Trollhunters: Rise of the Titans

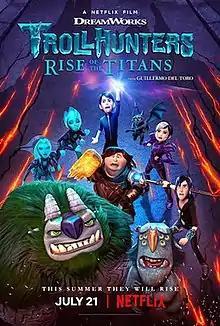
Official release poster

Trollhunters: Rise of the Titans is a 2021 American animated science fantasy action film directed by Johane Matte, Francisco Ruiz Velasco, and Andrew Schmidt, and written by Guillermo del Toro, Marc Guggenheim and Dan and Kevin Hageman (who also produced the film). It is the finale of the "Tales of Arcadia" franchise by Guillermo del Toro, which features the television series "", "" and "". A year after the events of "Wizards", the Guardians of Arcadia reunite for the final time as they battle the nefarious Arcane Order, who have reawakened the primordial Titans.